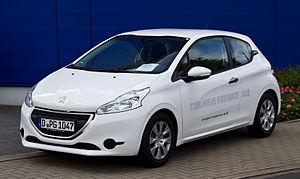
La Peugeot 208 I est une automobile conçue par le constructeur Peugeot pour succéder à la 207 sur le segment B. Le projet 208 a débuté à la fin 2007, les premières photos officielles de la 208 sont dévoilées le 2 novembre 2011 et la présentation du modèle dans le détail a lieu au Salon international de l'automobile de Genève en mars 2012, pour une commercialisation le 29 mars 2012. De 2013 à 2018, elle est la deuxième voiture la plus vendue en France, derrière la Renault Clio IV, qu'elle finit par dépasser en 2019.